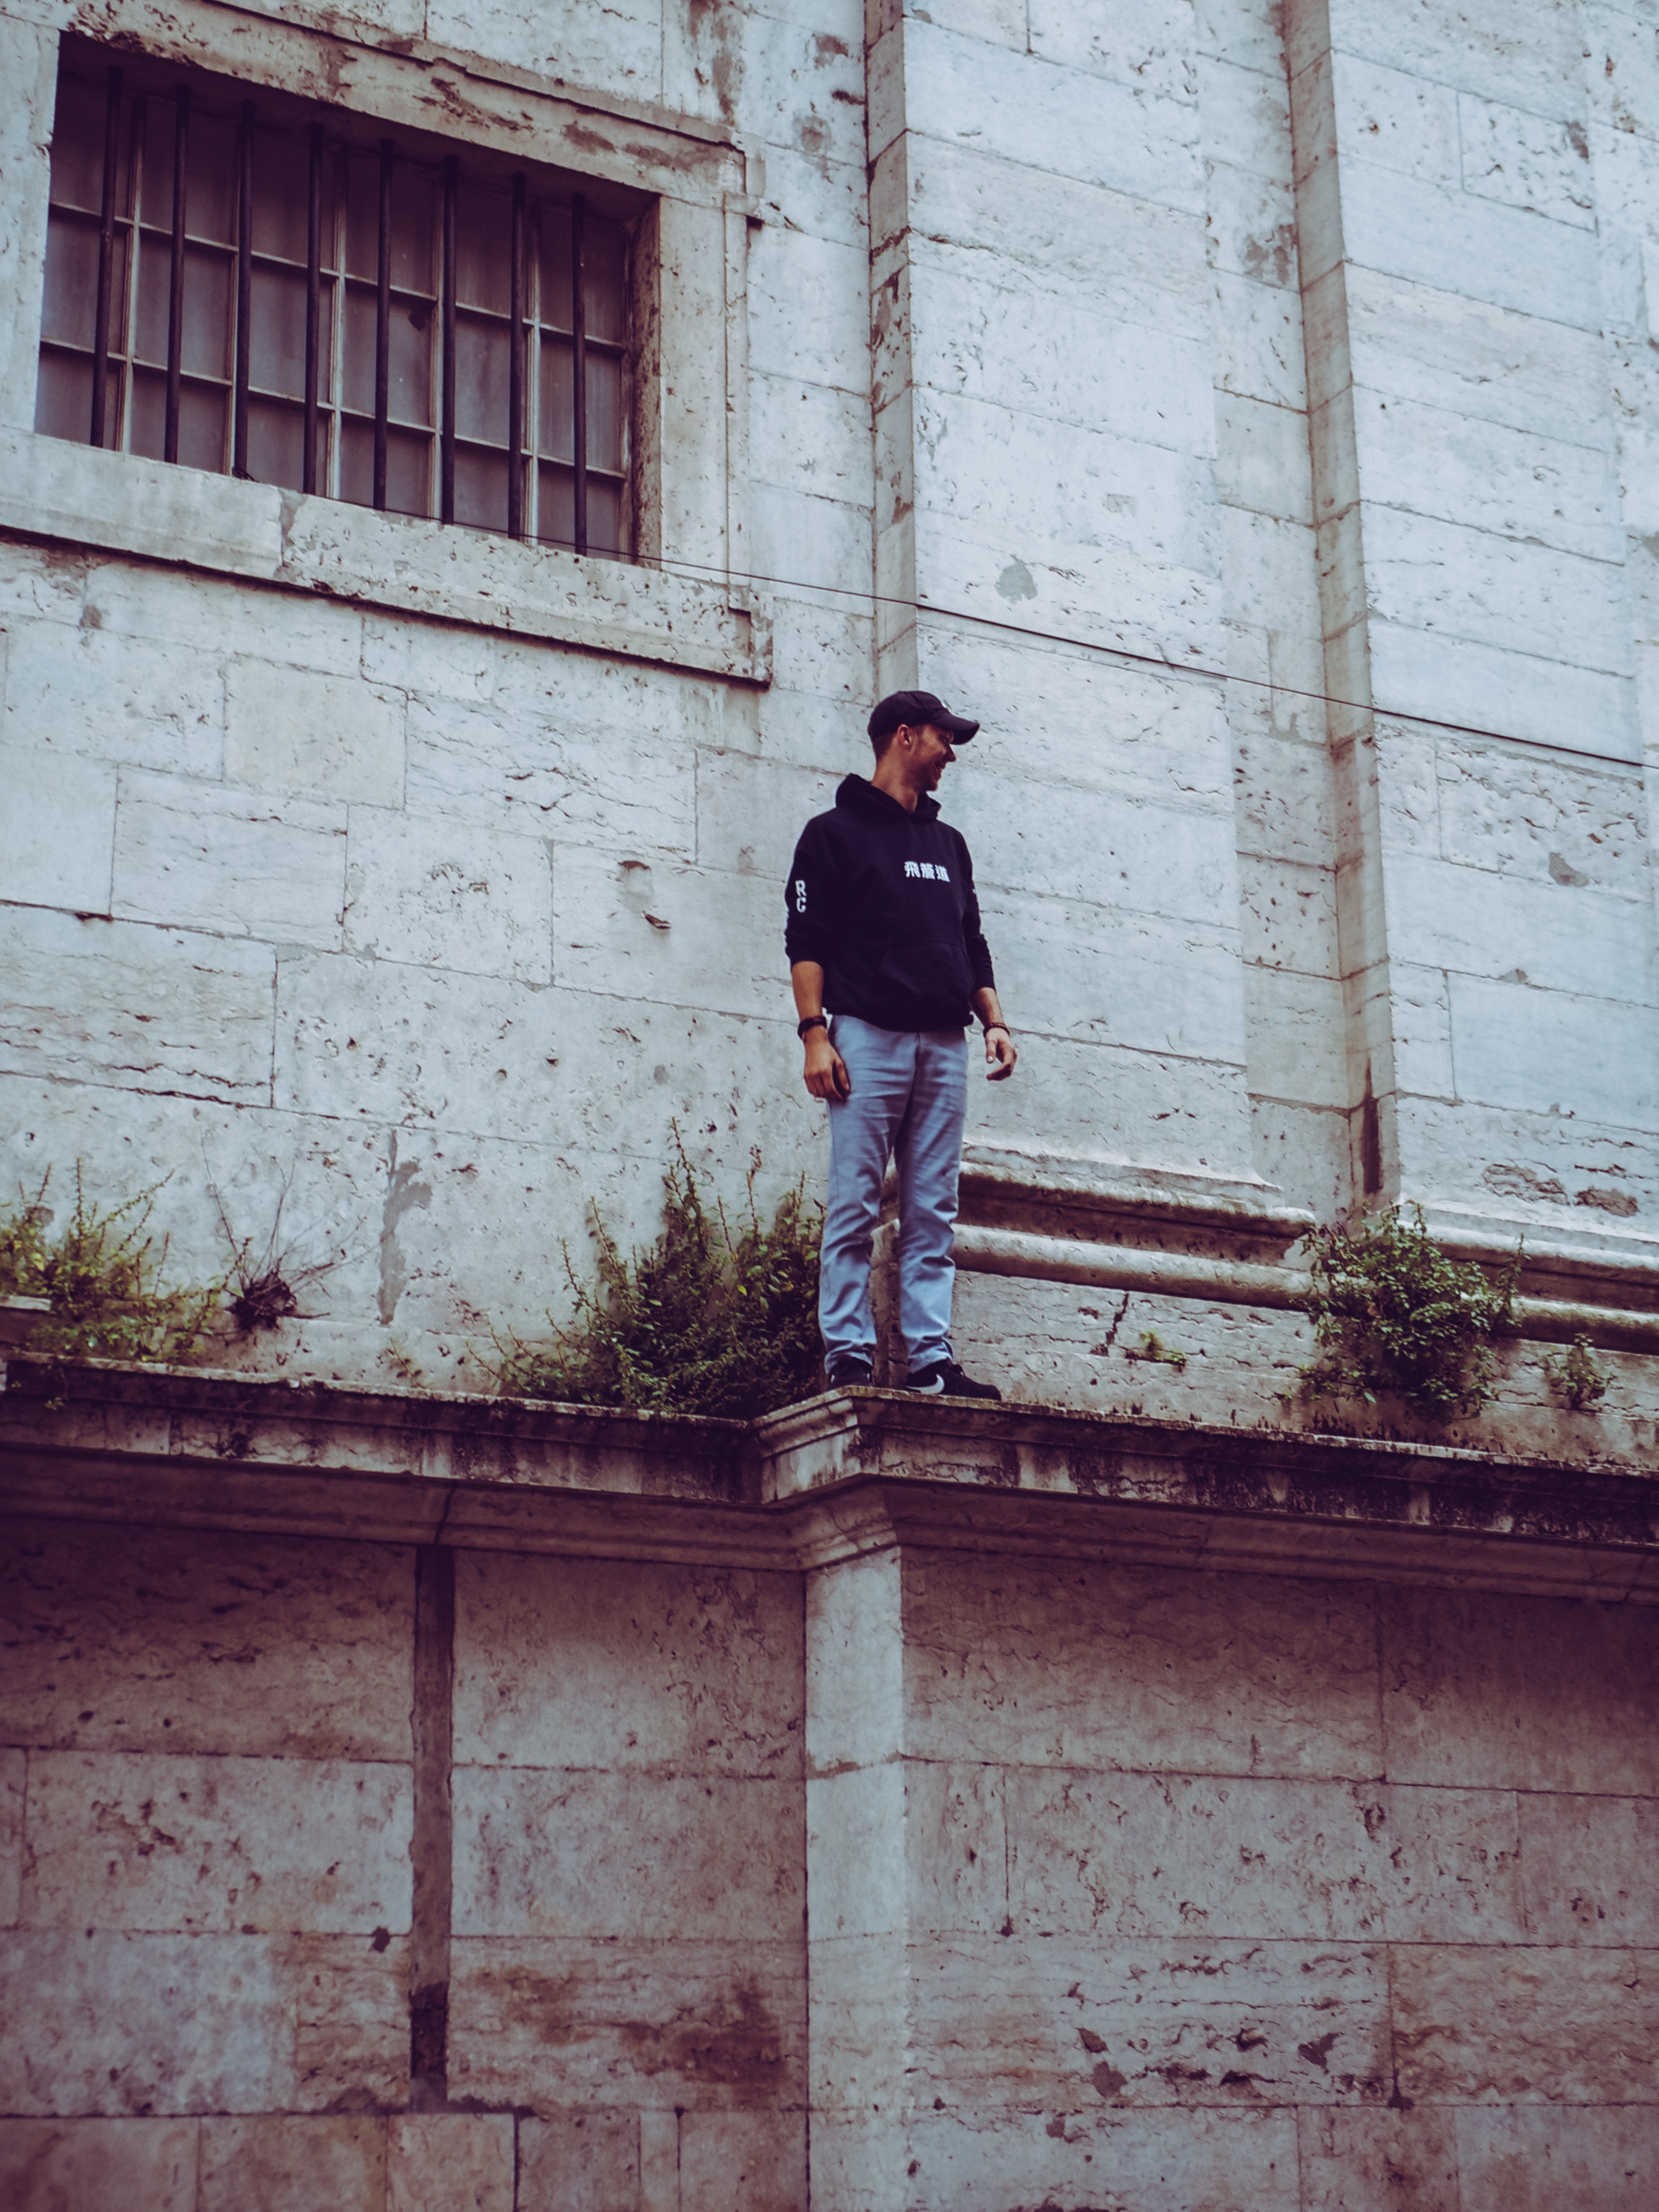
wall, standing, brick, line, window, brickwork, headgear, outerwear, photography, jeans, concrete, shadow, reflection, street